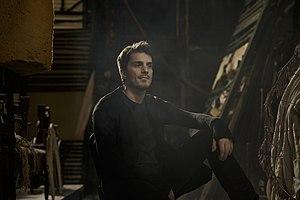
Sven Hansen-Løve est un romancier, scénariste et DJ français né le 1ᵉʳ novembre 1973 à Paris.